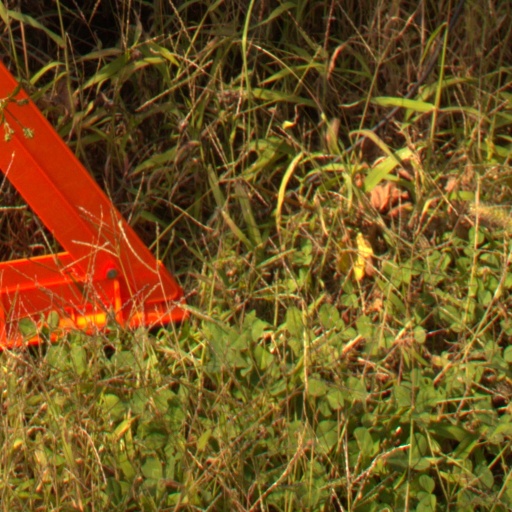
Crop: grape